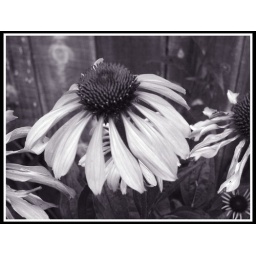
Marco shot of an Echinecia bloom in my backyard a few years back...in black &amp;amp; white